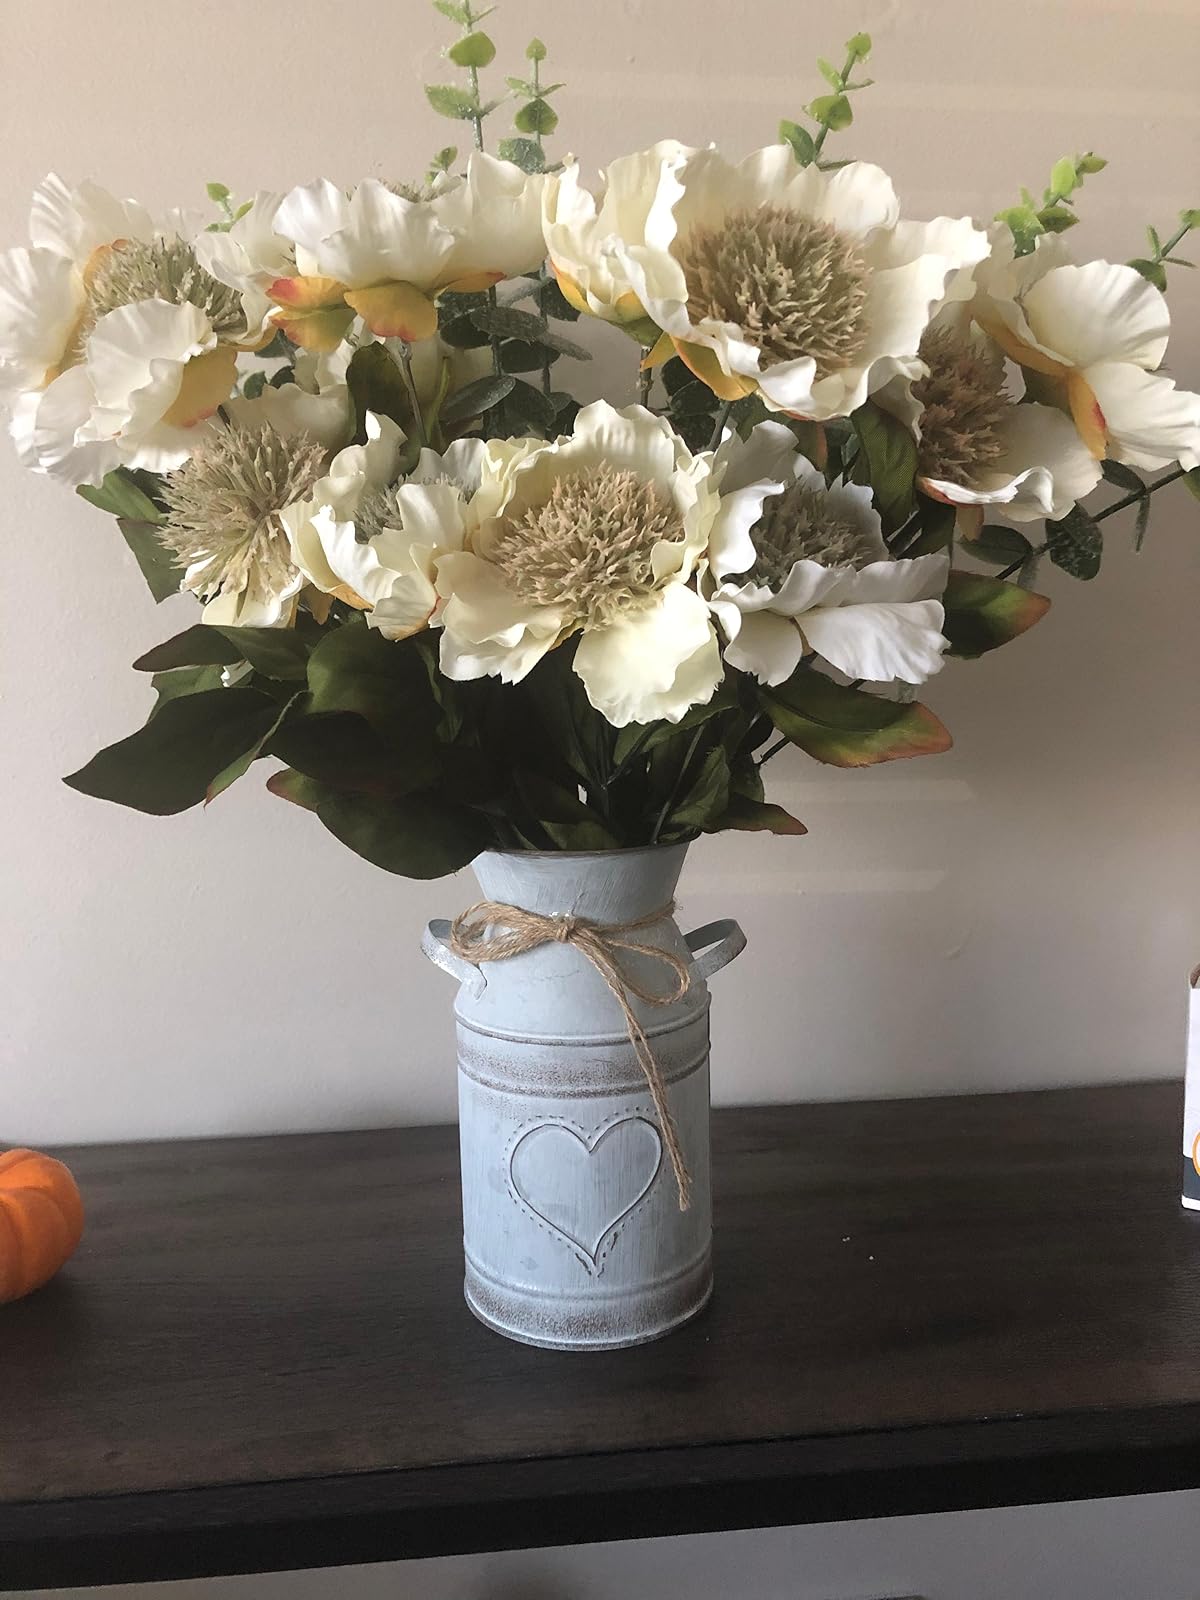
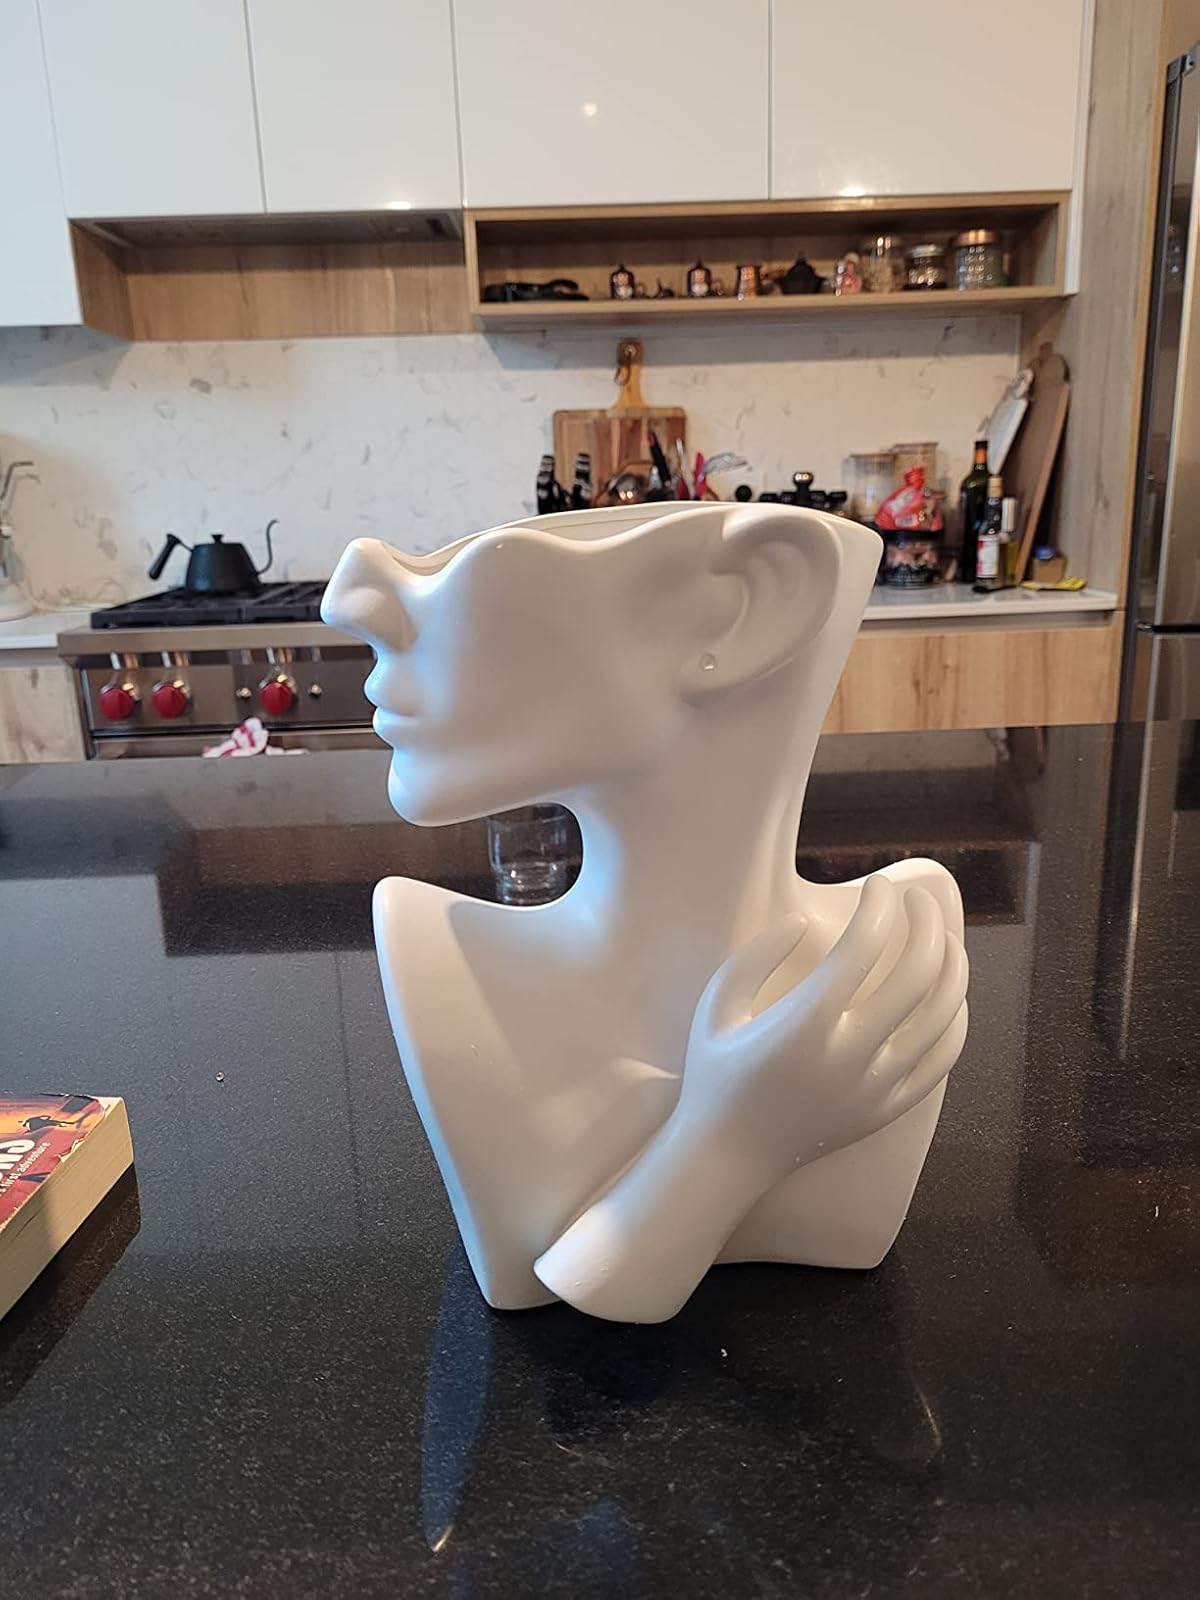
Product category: vase
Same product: no